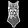
Label: T - shirt / top